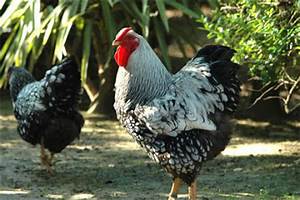
Label: gallina